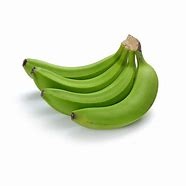
Label: banana